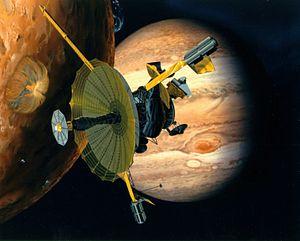
La National Aeronautics and Space Administration, plus connue sous son acronyme NASA, est l'agence gouvernementale responsable de la majeure partie du programme spatial civil des États-Unis. La recherche aéronautique relève également du domaine de la NASA. Depuis sa création le 29 juillet 1958, la NASA joue mondialement un rôle dominant dans le domaine du vol spatial habité, de l'exploration du Système solaire et de la recherche spatiale. Parmi les réalisations les plus marquantes de l'agence figurent les programmes spatiaux habités Apollo, la navette spatiale américaine, la station spatiale internationale, les télescopes spatiaux comme Hubble et Kepler, l'exploration de Mars par les sondes spatiales Viking, MER et Curiosity, ainsi que celle de Jupiter, Saturne et Pluton par les sondes Pioneer, Voyager, Galileo, Cassini-Huygens et New Horizons.
Cet article présente la liste des sondes spatiales envoyées vers les objets du système solaire, y compris celles qui ont échoué. Les simples survols lors de manœuvres d'assistance gravitationnelle et les projets confirmés de futures missions sont également recensés, mais pas les projets de missions spatiales annulés ou non confirmés.
La magnétosphère de Jupiter est une cavité créée dans le vent solaire par le champ magnétique de la planète. C'est la plus vaste et la plus puissante magnétosphère planétaire au sein du système solaire, et la plus large structure continue du système solaire après l'héliosphère. Elle s'étend sur plus de sept millions de kilomètres en direction du Soleil, et quasiment jusqu'à l'orbite de Saturne dans la direction opposée. Plus large et plus plate que la magnétosphère terrestre, elle est plus forte d'un ordre de grandeur, tandis que son moment magnétique est environ 18 000 fois plus grand. L'existence du champ magnétique de Jupiter a été déduite à partir des observations de ses émissions radio à la fin des années 1950, puis il a été observé effectivement par la sonde Pioneer 10 en 1973.
Juno est une mission spatiale de la NASA qui a pour objectif l'étude de la planète Jupiter. La structure de cette planète géante gazeuse et son mode de formation restent, au lancement de la mission, largement inconnus malgré plusieurs missions spatiales et les observations astronomiques faites depuis la Terre. La sonde spatiale, lancée en 2011, doit collecter sur place des données sur les couches internes de Jupiter, la composition de son atmosphère et les caractéristiques de sa magnétosphère. Ces éléments doivent permettre de reconstituer la manière dont Jupiter s'est formée et de corriger ou d'affiner le scénario de formation des planètes du Système solaire dans lequel Jupiter a, du fait de sa masse importante, joué un rôle majeur.